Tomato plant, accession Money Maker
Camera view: bottom (45 deg); turntable rotation: 180 degrees
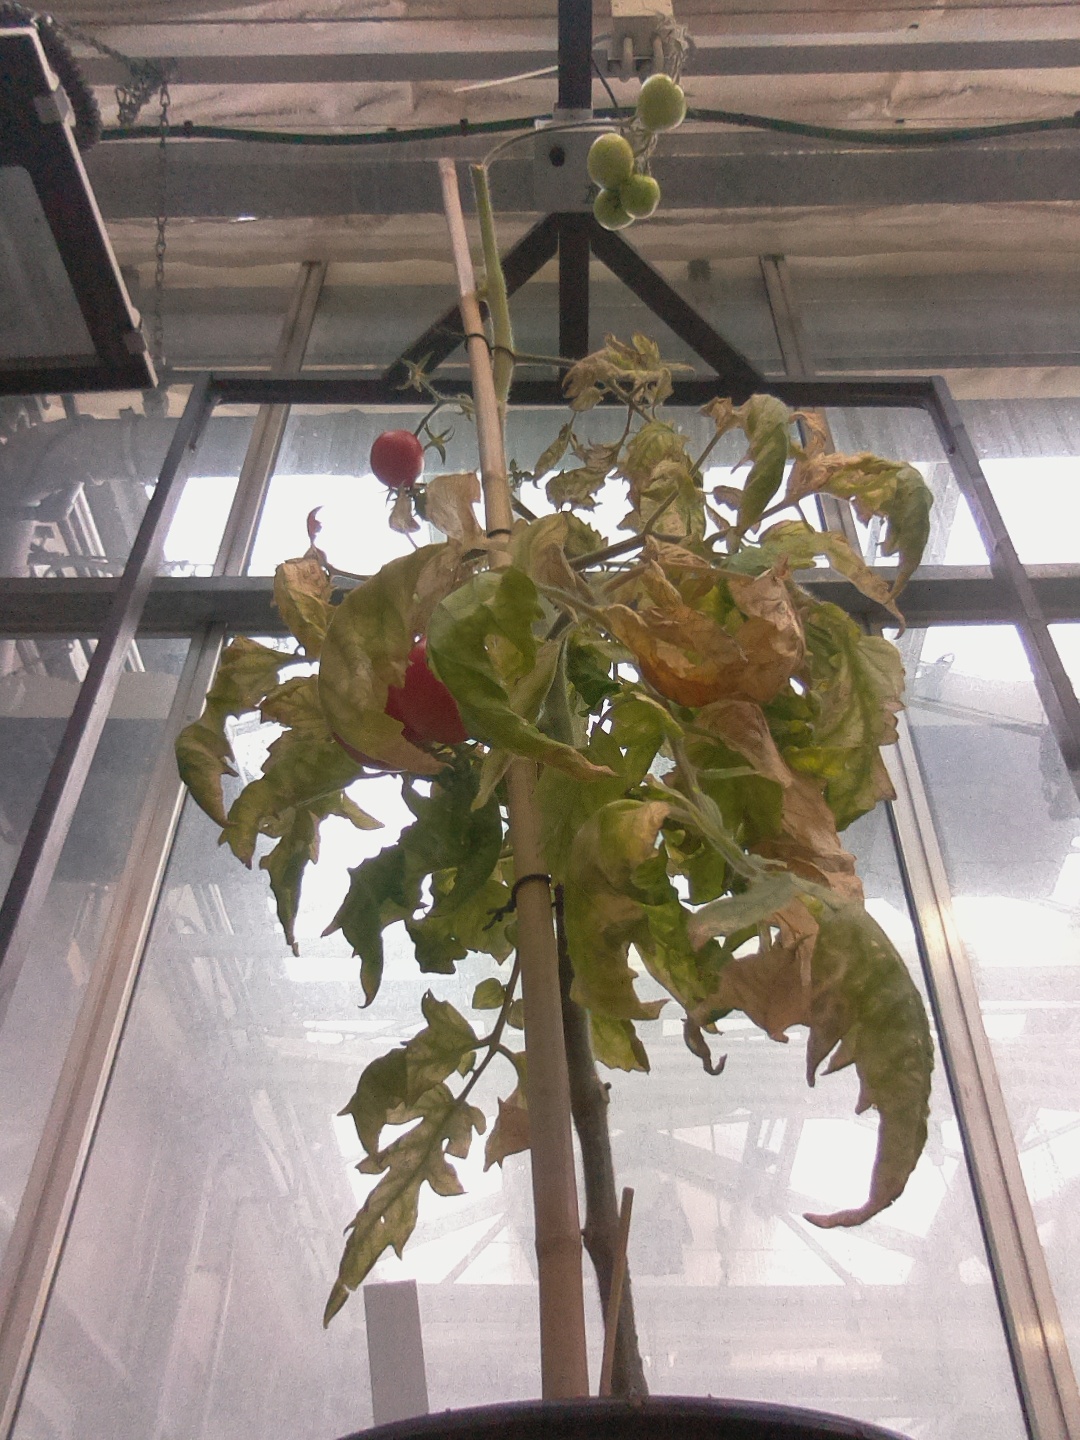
BBCH growth stage 85: 50%-60% of fruits show typical fully ripe color